History of South Africa (1815–1910)

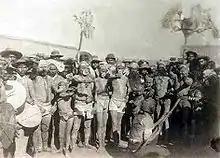
Indians arriving in Durban for the first time.

The Great Trek first halted at Thaba Nchu, near present-day Bloemfontein, where the trekkers established a republic. Following disagreements among their leadership, the various Voortrekker groups split apart. While some headed north, most crossed the Drakensberg into Natal with the idea of establishing a republic there. Since the Zulus controlled this territory, the Voortrekker leader Piet Retief paid a visit to King Dingaan, negotiating a contract by which certain regions of land would be awarded to the Voortrekkers in exchange for the reclaim of cattle that was allegedly stolen from the Zulu by the Tlokwa of Chief Sekonyela who lived west of the Drakensberg. However, once the cattle was retrieved and brought to Dingaan, he ordered the killing of all present (and unarmed) Voortrekkers under the guise of a farewell party. This killing triggered other attacks by Zulus on the Boer population, and a revenge attack by the Boers. The culmination came on 16 December 1838, in the Battle of Blood River, fought at the Ncome River in Natal. Though several Boers suffered injuries, they managed to overcome the Zulu attack, in which they were vastly outnumbered (464 Boere to an estimated 30 000 Zulus), without suffering a single death.